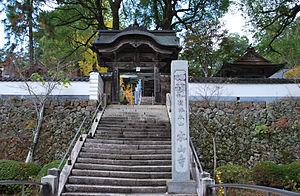
.